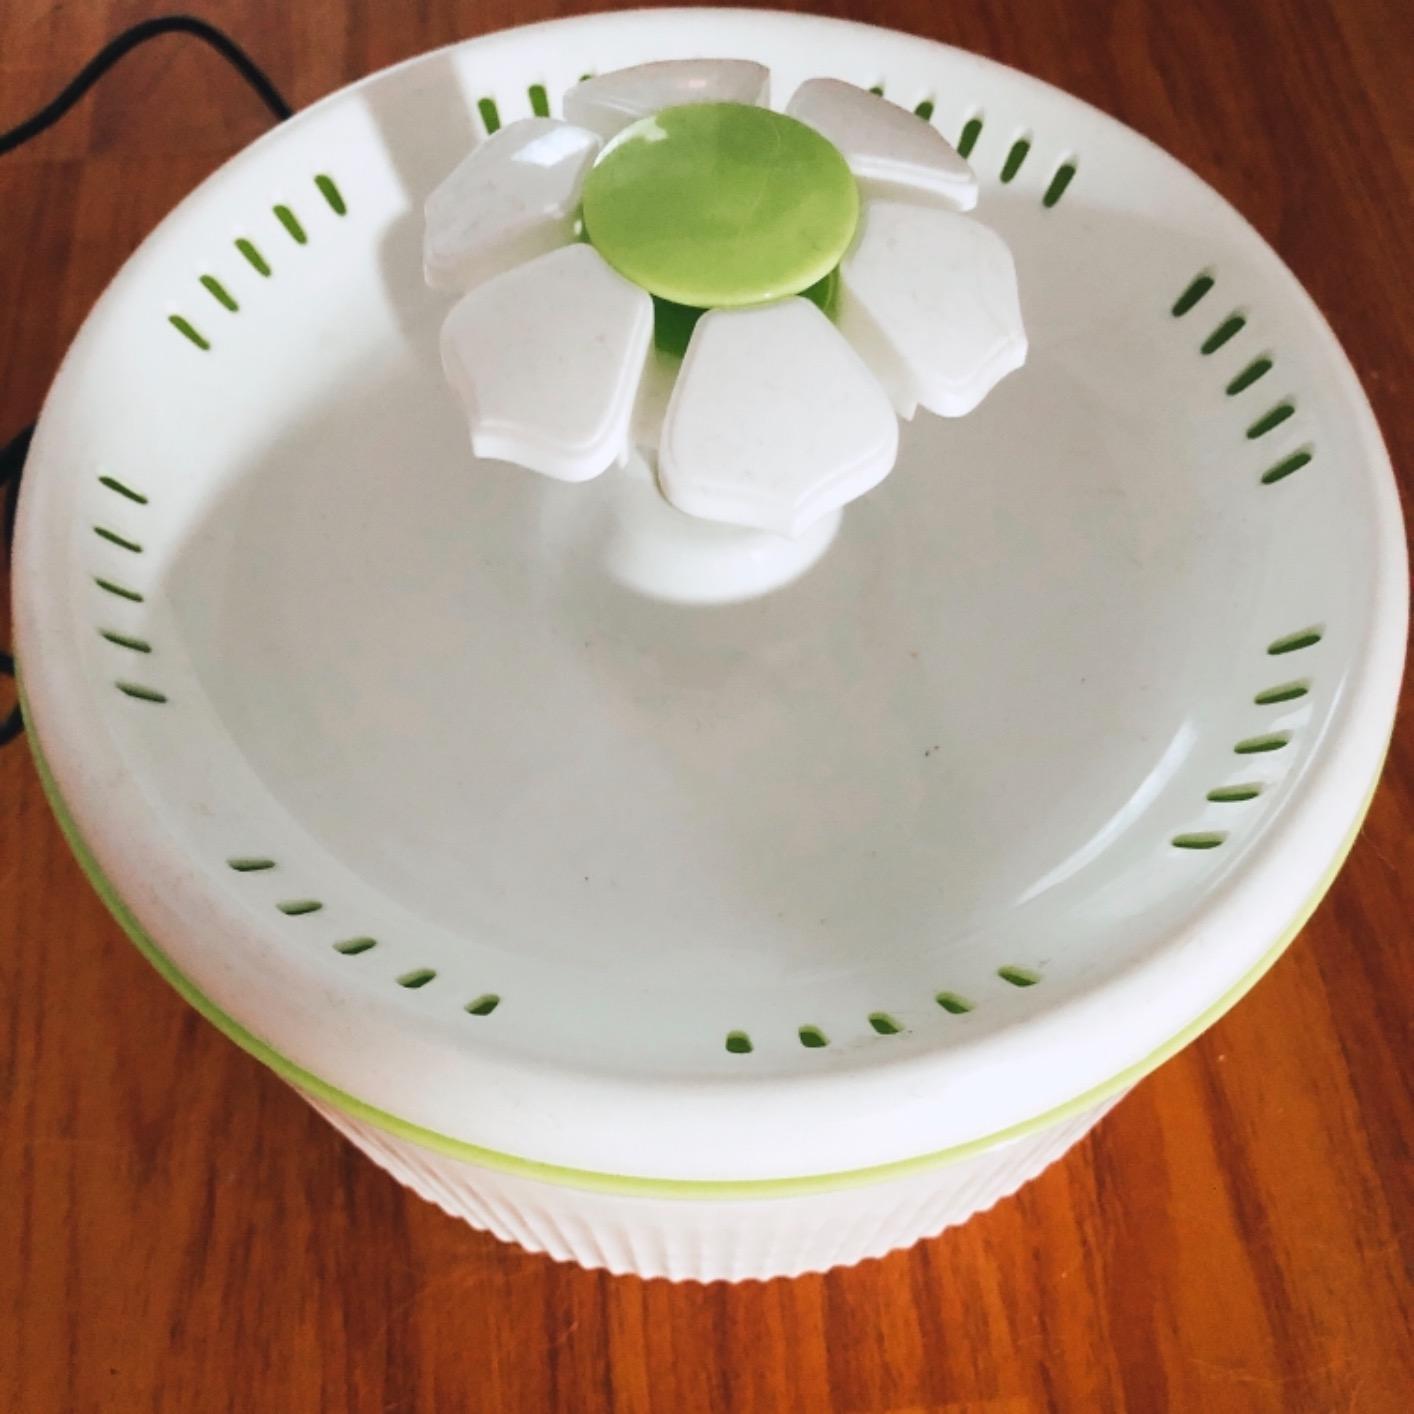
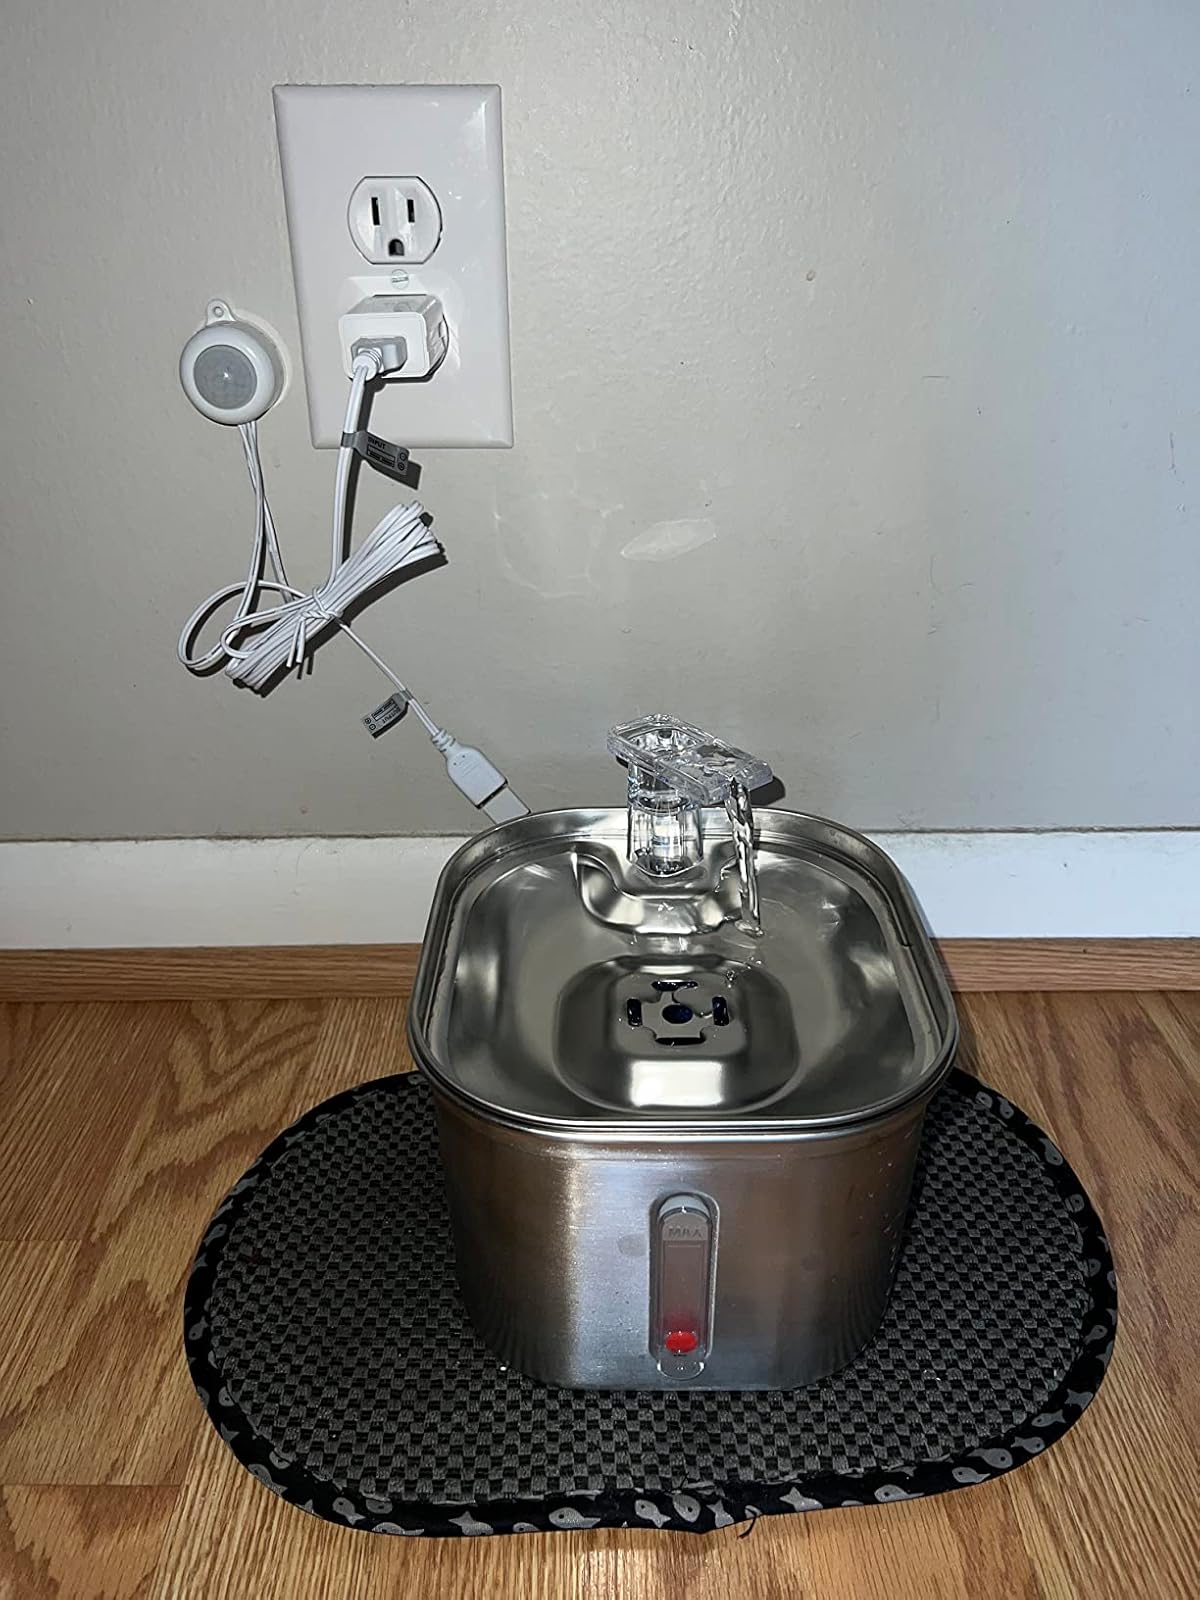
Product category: items_bowl
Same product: no